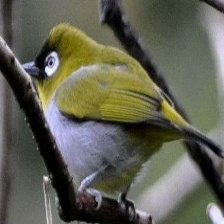
Species: MALAGASY WHITE EYE
Scientific name: ZOSTEROPS MADERASPATANUS